Liya Kebede

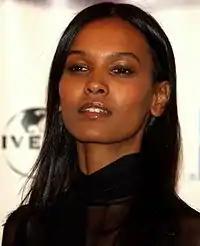
Kebede at the 2008 Tribeca Film Festival.

Kebede launched Lemlem, a clothing line, in 2007. Lemlem, which means "to bloom" in Amharic, features hand-spun, woven and embroidered women and children's clothing. Kebede founded the line to help preserve the art of traditional weaving in Ethiopia, and to offer work opportunities to local artisans. The line is sold in 150 retailers.